Dragan Župan

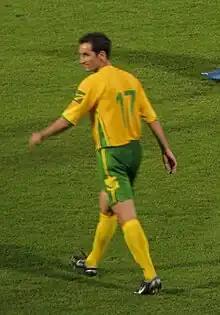
Župan in 2009

Dragan Župan (born 29 November 1982) is a Croatian footballer that currently plays in the Treća HNL for Zagora Unešić.